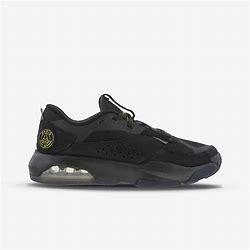
Brand: Jordan
Model: Air 200E